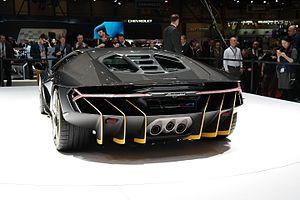
Salon international de l'automobile de Genève 2016
La Lamborghini Centenario LP770-4 est une supercar du constructeur automobile italien Lamborghini et présentée le 1ᵉʳ mars 2016 au salon international de l'automobile de Genève.